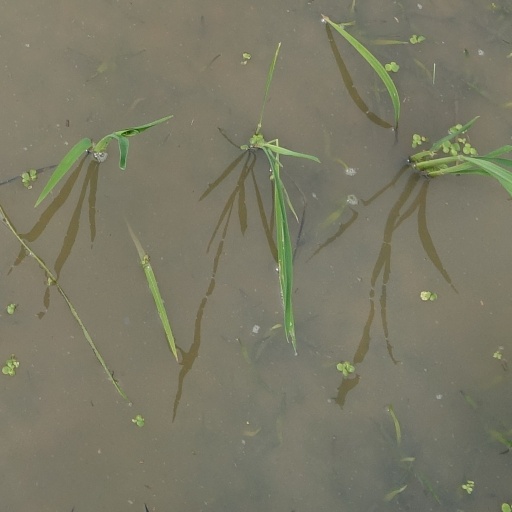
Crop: rice